Tank 432

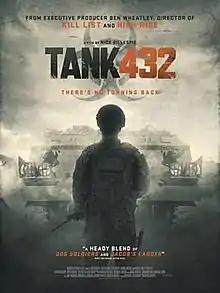

Tank 432 (originally Belly of the Bulldog) is a 2015 British psychological horror film written and directed by Nick Gillespie. Gillespie had previously collaborated with Ben Wheatley, who executive produced. Rupert Evans, Deirdre Mullins, Steve Garry, Michael Smiley, April Pearson, and Gordon Kennedy, Tom Meeten, and Alex March star. Evans, Mullins, Garry, Smiley, Kennedy, Meeten portray mercenaries tasked with transporting a hostage (Pearson) and survivor (March) across a battlefield. Along the way, the mercenaries become trapped in an abandoned armoured personnel carrier they enter as refuge against an unseen enemy. (Despite the film's title, the vehicle portrayed is not a tank but a Type 432 armoured personnel carrier, a vehicle used to deploy infantry. The 432 was known in British Army service as the Bulldog, hence the two alternative film titles.) It premiered at the Fantasia International Film Festival.